Runnymede Bridge

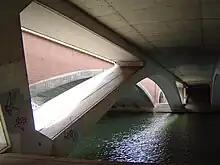
The arches of Runnymede Bridge viewed through those of New Runnymede Bridge

Detailed proposals were published in November 1975 for the extension of the M25 north from Egham over the Thames, which required the construction of a second bridge between Runnymede and Staines. Although widening of the existing bridge was considered, the design of the foundations meant that it would have been technically challenging to add additional arch girders. The new bridge was designed by Ove Arup and Partners with a similar arch profile to complement the 1961 bridge. The construction, undertaken by Fairclough Civil Engineering Ltd, was completed in November 1981 at a cost of £1.7 million (equivalent to £ million in ).